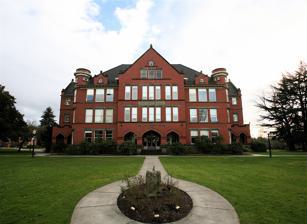
Building: Eaton Hall (Oregon)
Country: United States of America
Year built: 1908
Building on the Willamette University campus in Salem, Oregon, U.S. Eaton Hall The north side of Eaton Hall General information Type College Architectural style Late Gothic Revival Location Salem, Oregon United States Construction started 1907 Completed 1908 Technical details Floor count 4 Design and construction Architect(s) John E. Tourtellotte Eaton Hall is an academic building on the campus of Willamette University in Salem, Oregon , United States . Completed in 1909, the four-story brick and stone hall is the fourth oldest building on the campus of the school after Waller Hall (1867), Gatke Hall (1903), and the Art Building (1907). Eaton is a mix of architectural styles and houses the humanities departments of the liberal arts college. History Eaton Hall was built from 1907 to 1908. The primarily Late Gothic Revival style building was dedicated on September 21, 1909, and named in honor of Abel E. Eaton. Eaton donated $50,000 for the construction of the hall. He owned the Union Woolen Mills in Eastern Oregon . Originally constructed with round spires on the turrets, these were later removed. Eaton Hall was home to Willamette’s law school from 1923 until 1938. During the 1960s the structure housed the school’s office of the president, the registrar, the school’s telephone switchboard, and business offices. Willamette's administrative offices were located in Eaton from its opening until 1980. In 1980, renovations began to convert administrative offices into classrooms and faculty offices and other modern improvements. In 1983, the building's interior was remodeled, and the following year Eaton was added to Salem's Historic Properties List. In the spring of 2004, a $1.4 million renovation of the building’s fourth floor was completed. The former attic space was converted into offices and classrooms for the rhetoric and anthropology departments. Details Eaton Hall circa 1920 Eaton from the Oregon State Capital Four stories tall, the hall is constructed of stone and bricks with a composite shingle roof. Architectural details contain elements of Victorian, Gothic Revival, and Beaux-Arts styles. Gothic elements include a pointed arches on the entrances, embedded towers or turrets, a foundation of rusticated stone, and decorative stone lintels . Located on the north end of campus, it is adjacent to Waller Hall to the west and Smullin Hall to the east. To the south is an open field which previously served as the school's football field . The building currently houses Willamette’s humanities programs. This includes the Anthropology , Religion , English , History , Classics , and Philosophy departments. References